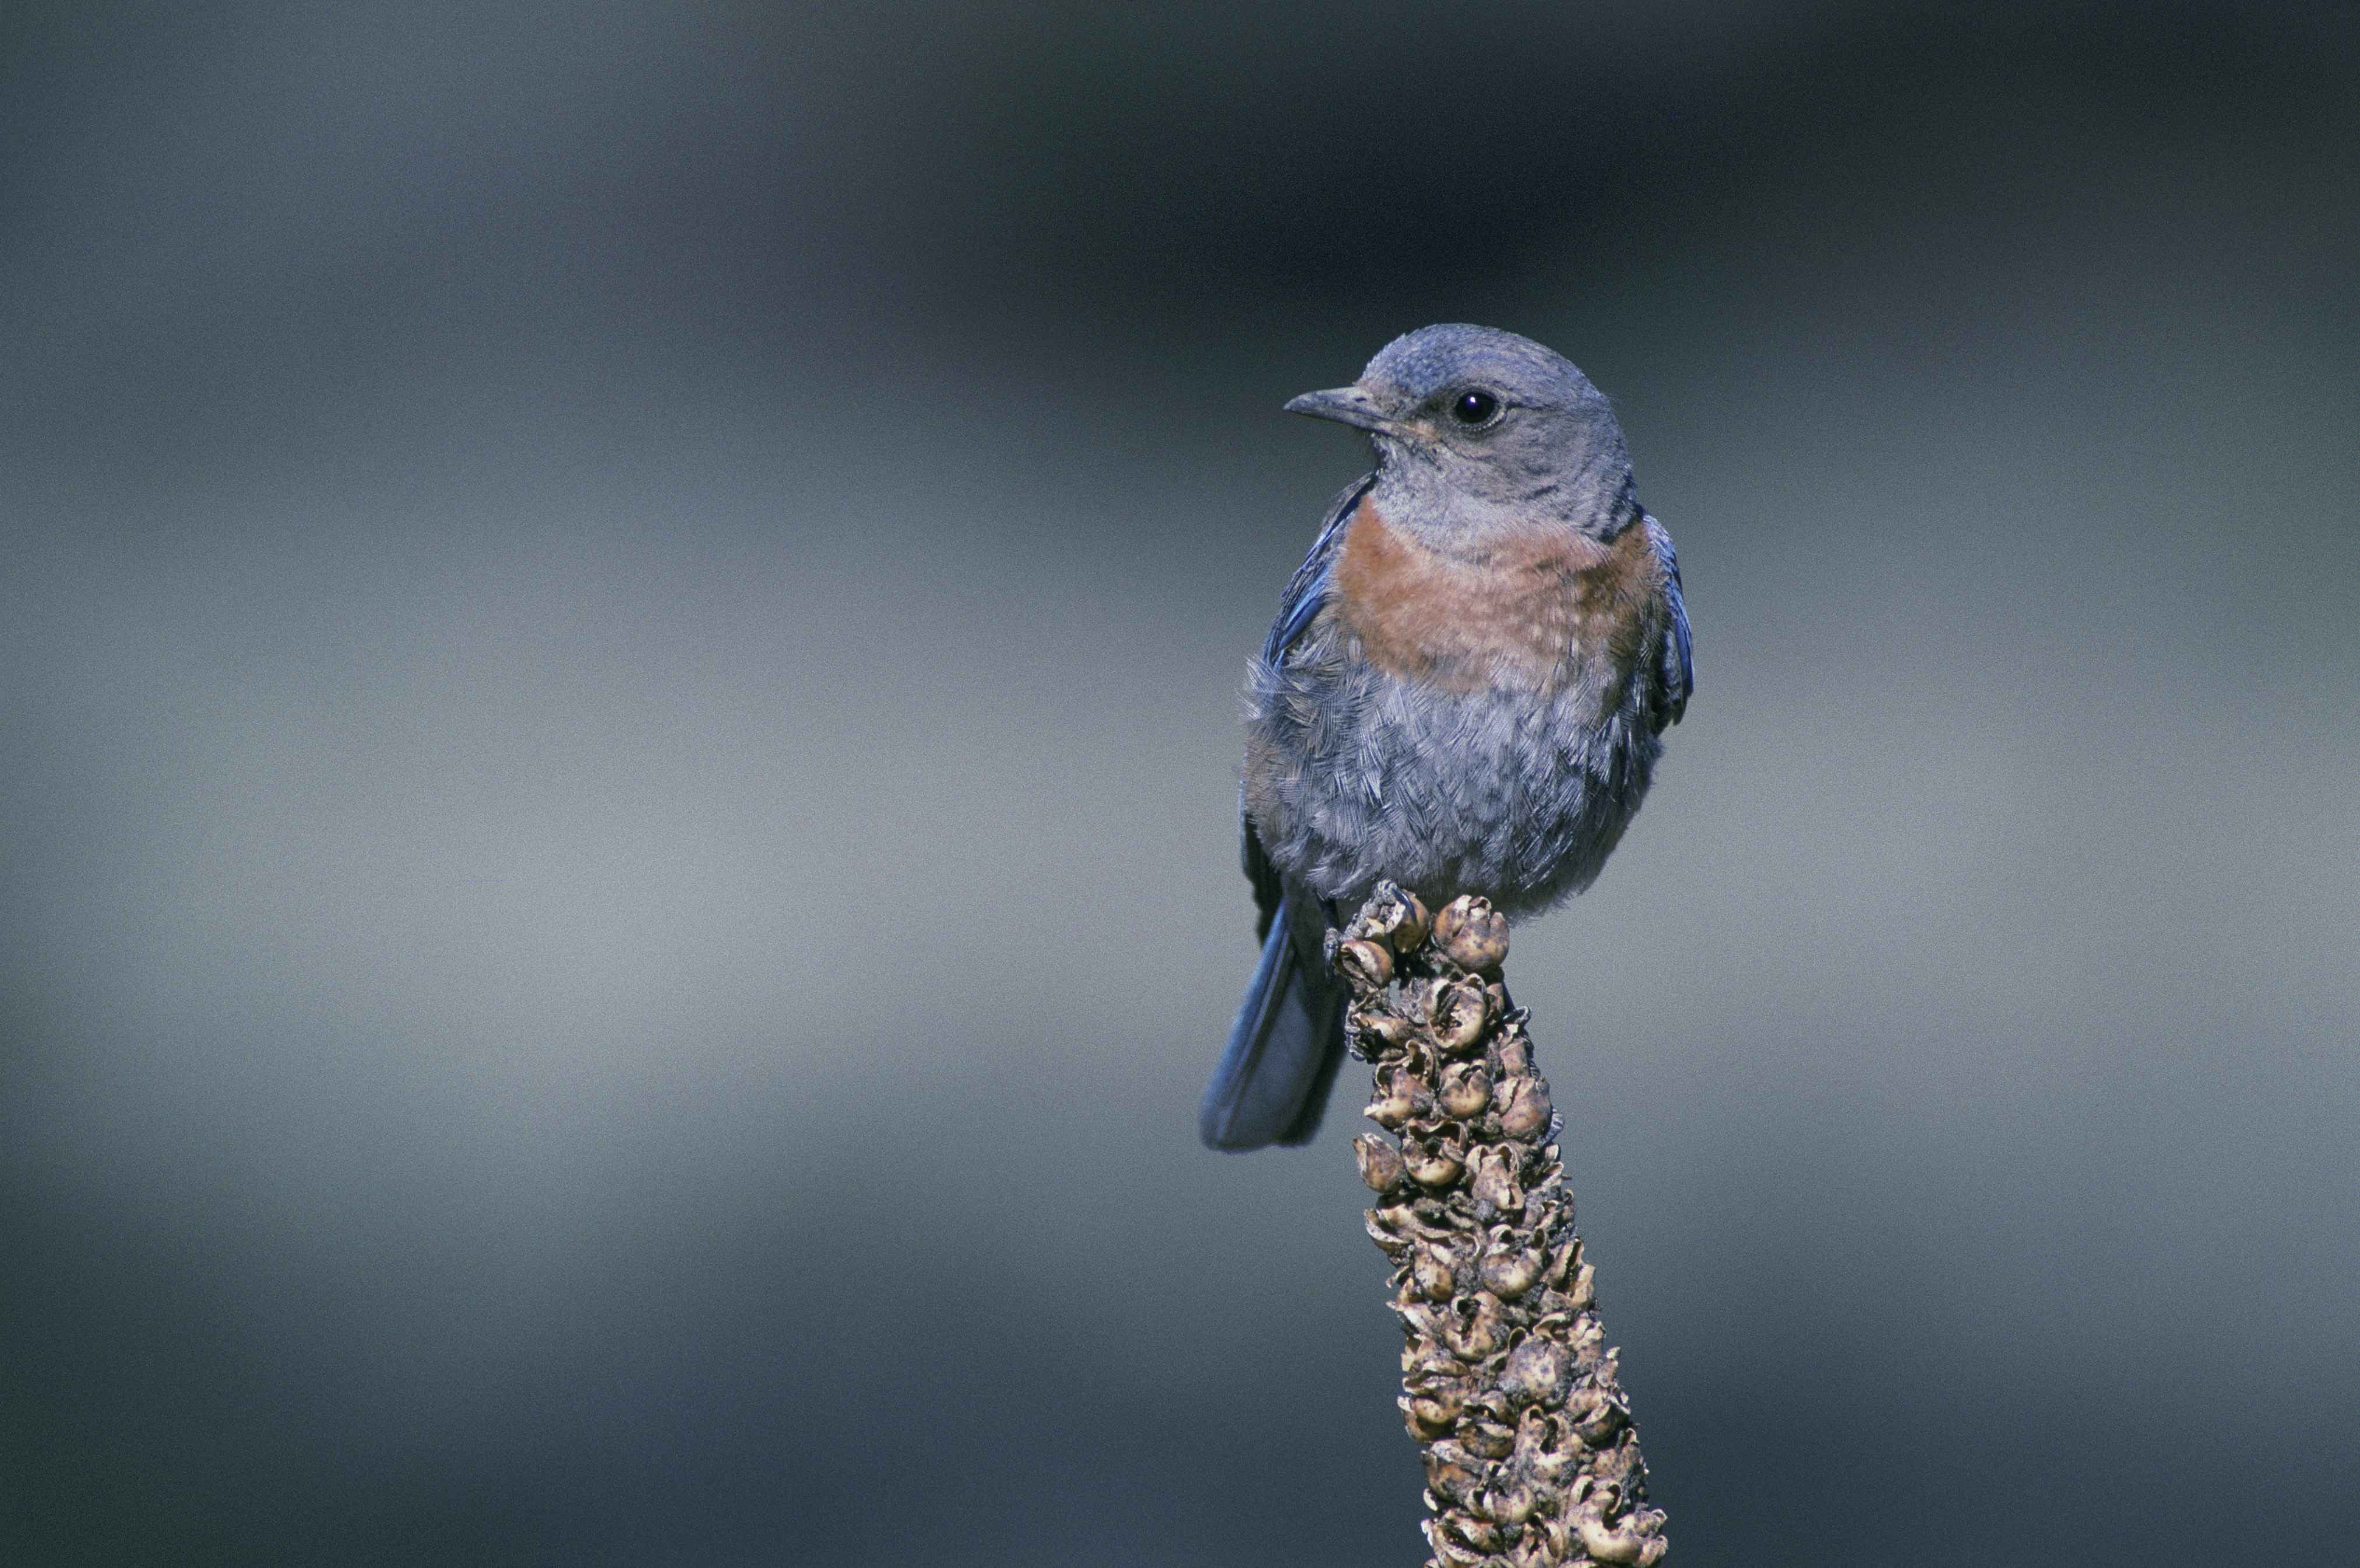
nature, branch, bird, wing, seed, wildlife, beak, sitting, dried, fauna, wildflower, close up, birds, animals, head, vertebrate, western, sparrow, finch, bluebird, bluebirds, end, wren, macro photography, sialia, mexicana, old world flycatcher, perching bird, emberizidae